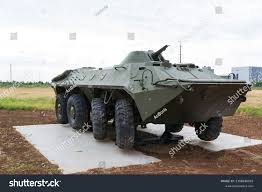
Label: BTR